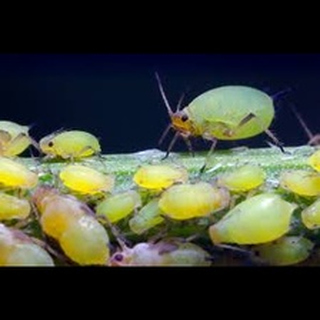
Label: wheat_aphid